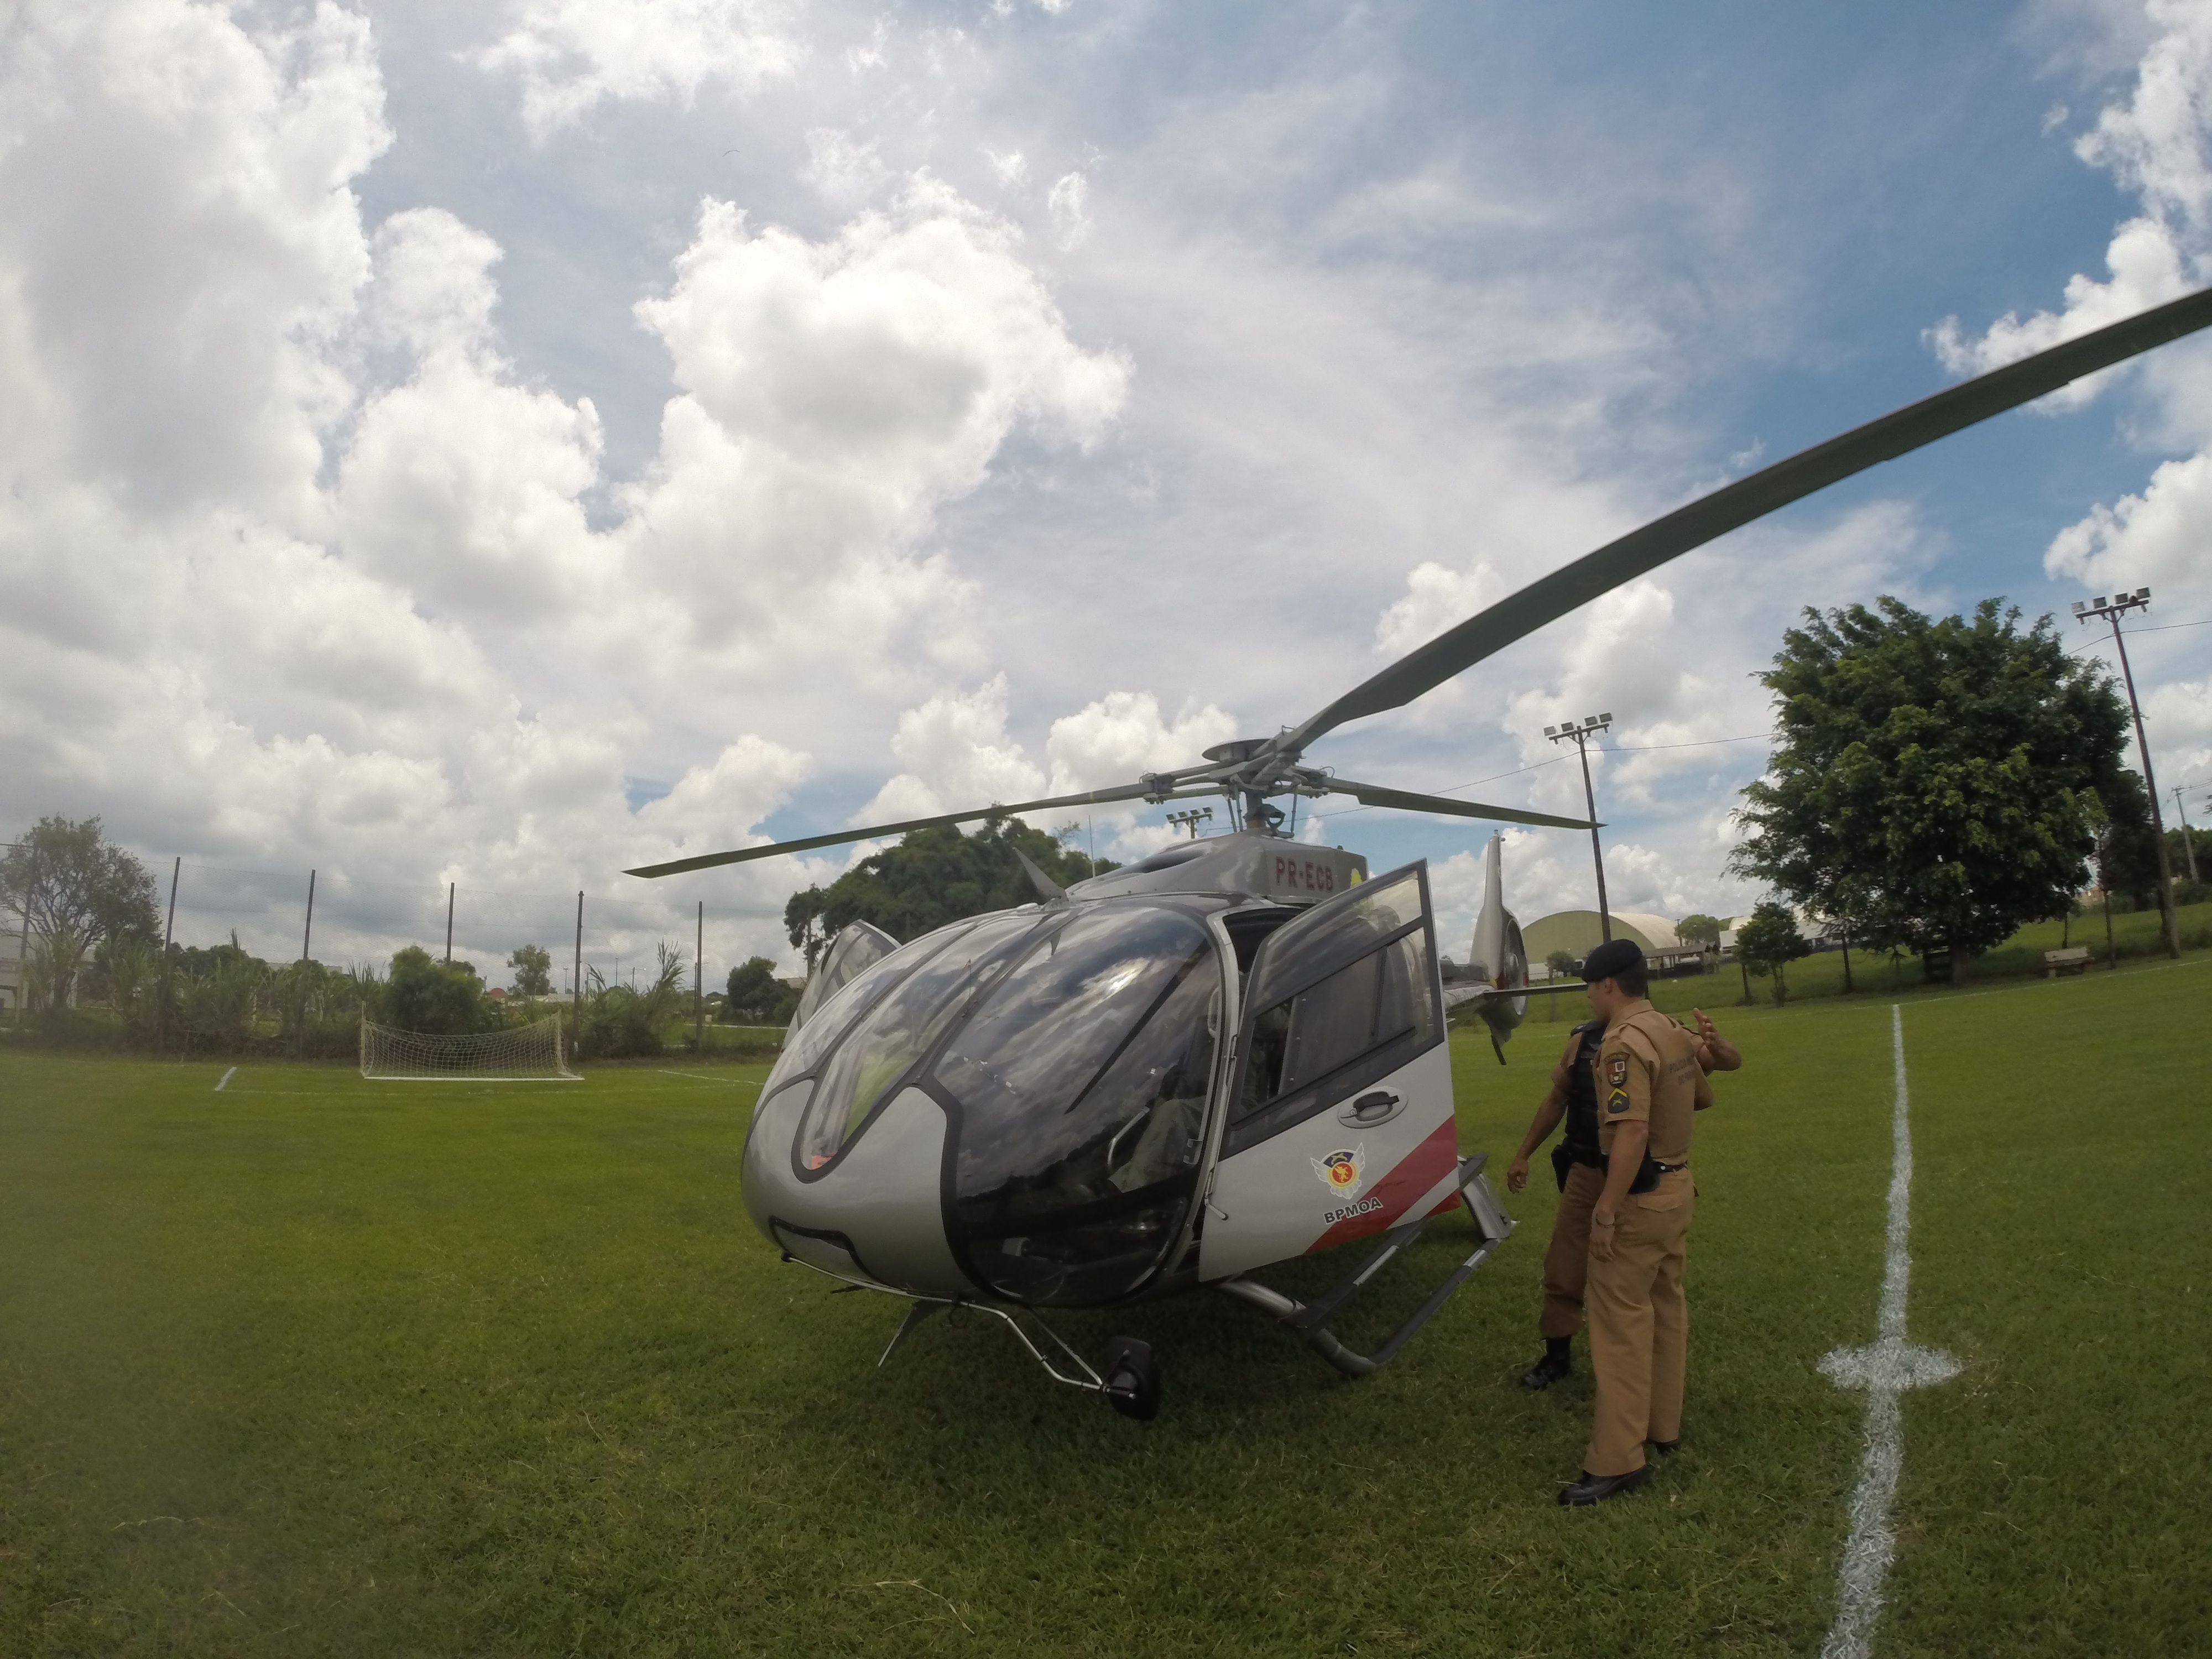
aircraft, vehicle, aviation, flight, hawk, helicopter, rotorcraft, bpmoa, graer, atmosphere of earth, helicopter rotor, military helicopter